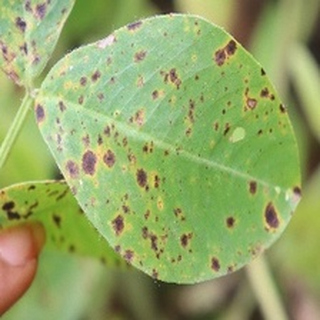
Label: groundnut_late_leaf_spot